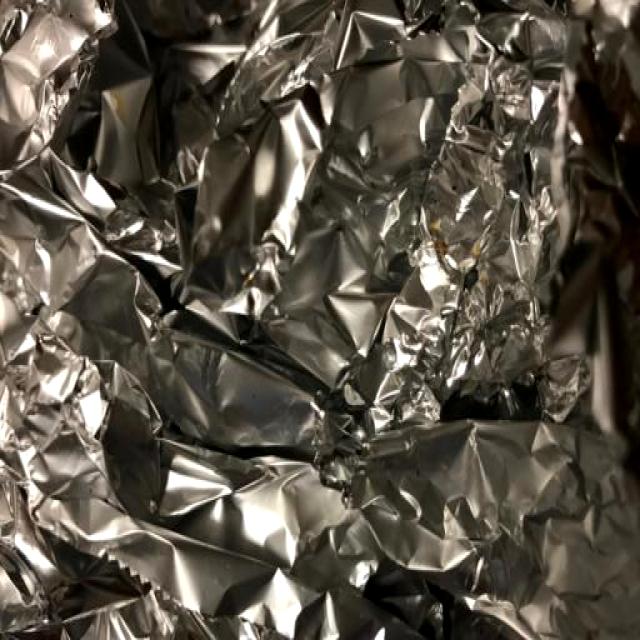
Label: Metal